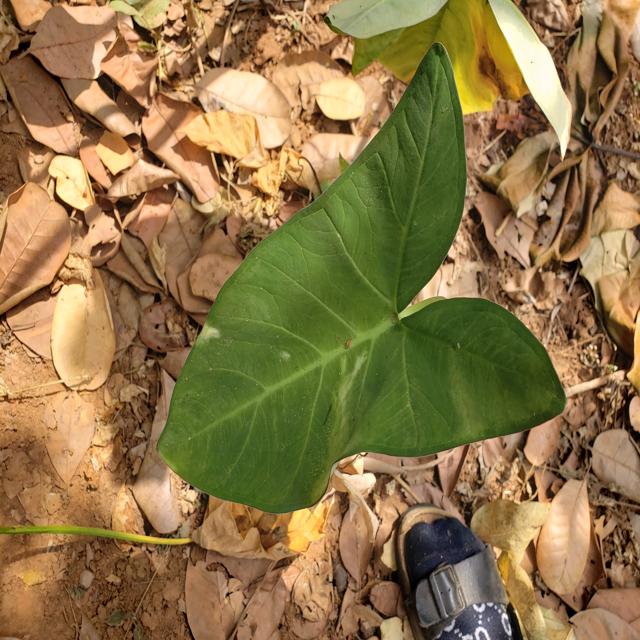
Label: Healthy